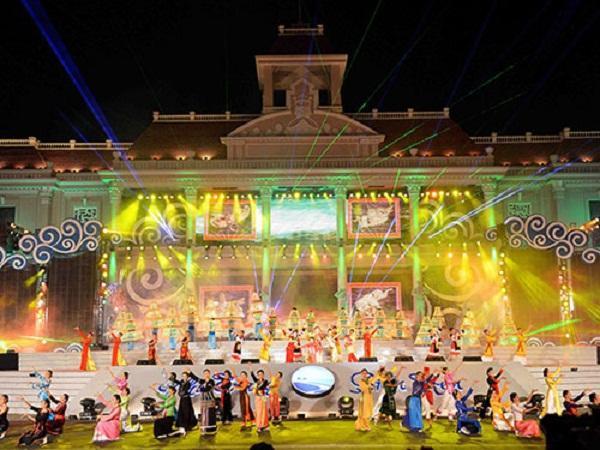
đây là khung cảnh vào buổi đêm ở một sân khấu trước một toà nhà